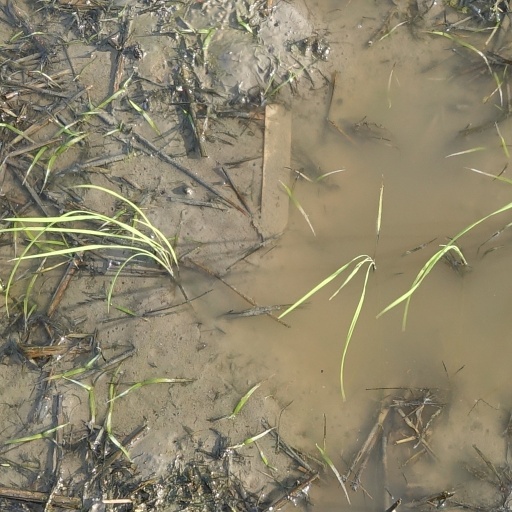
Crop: rice